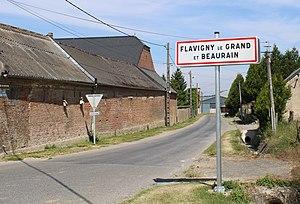
Entrée du village
Flavigny-le-Grand-et-Beaurain est une commune française située dans le département de l'Aisne, en région Hauts-de-France.